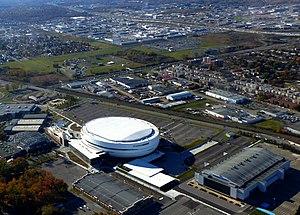
Québec /ke.bɛk/ est la capitale nationale du Québec, une des provinces du Canada. Située au cœur de la région administrative de la Capitale-Nationale, elle est le siège de nombreuses institutions dont le Parlement du Québec. En date de juillet 2016, la ville de Québec compte 531 902 habitants et sa communauté métropolitaine regroupe une population de 800 296 habitants.